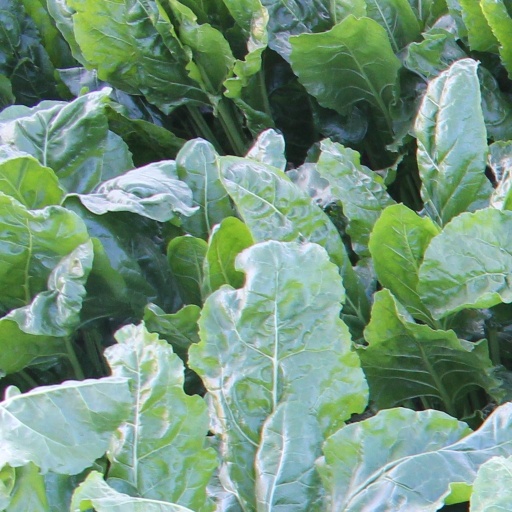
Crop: sugar beet